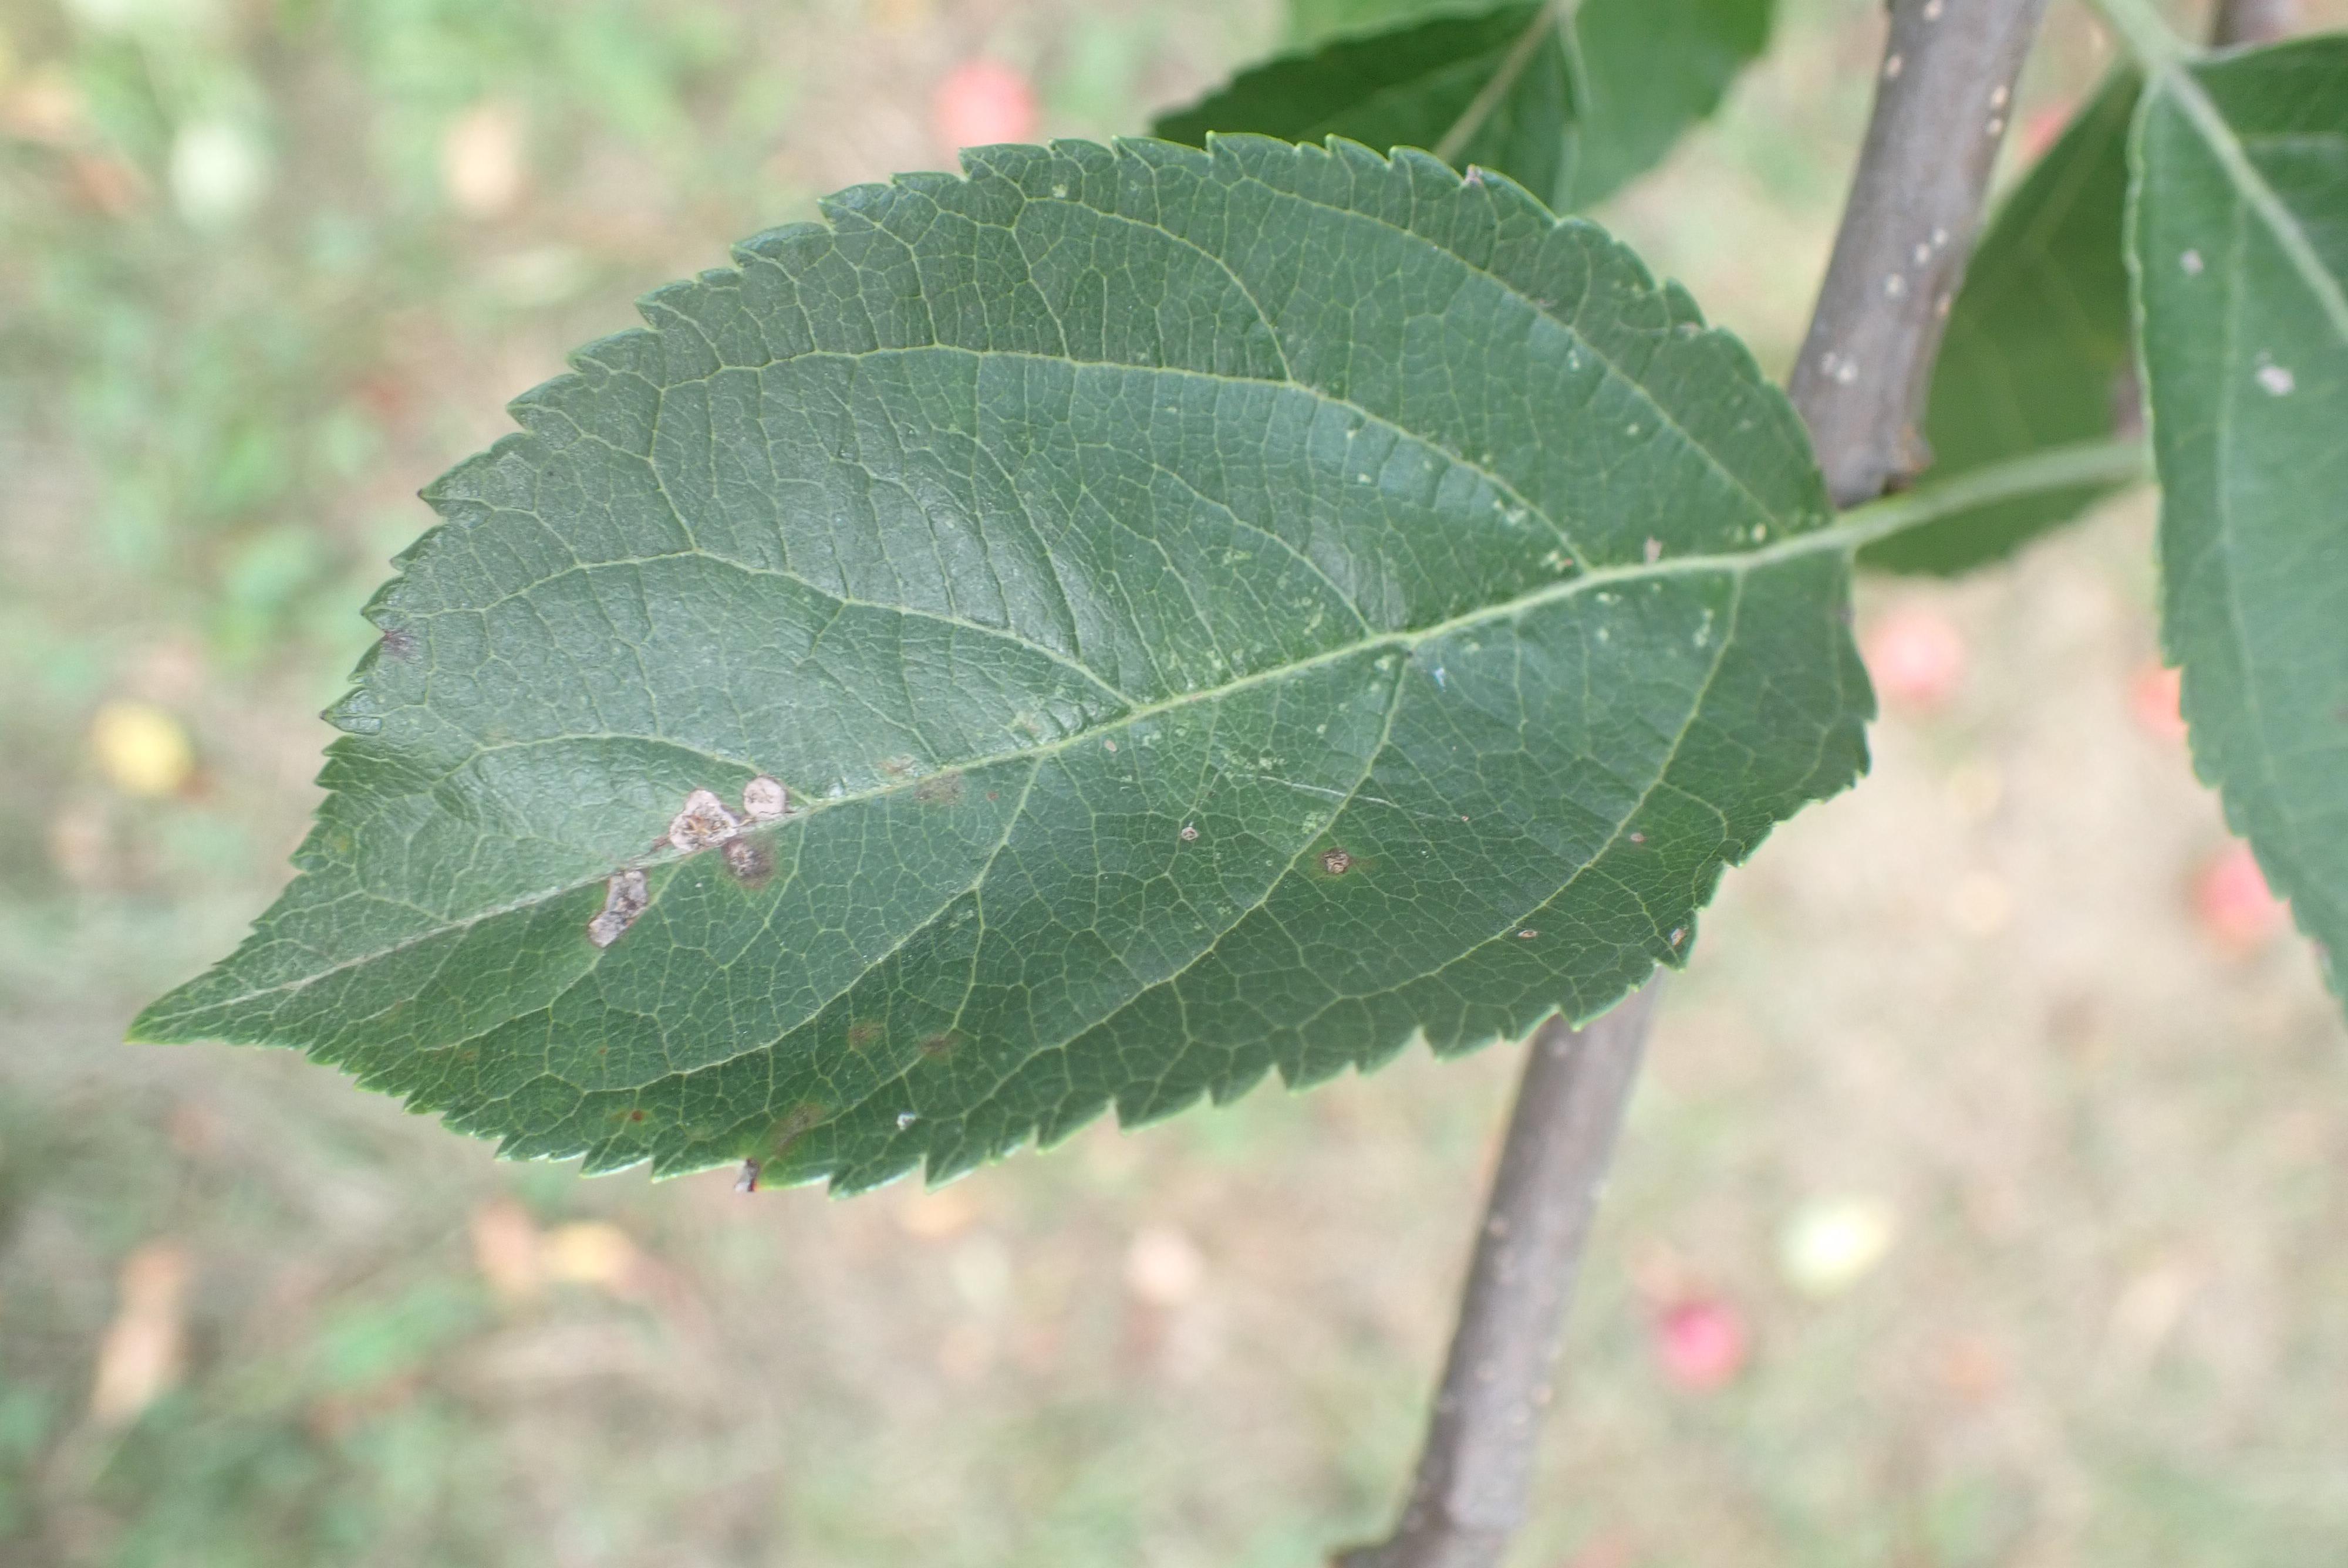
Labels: complex